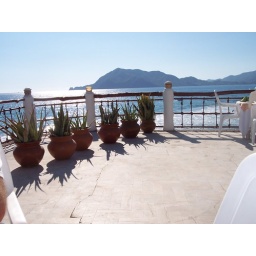
Looking over the beach bar balcony!!